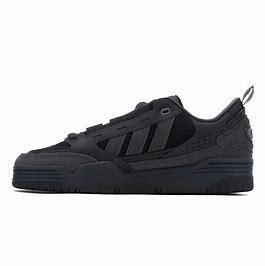
Brand: Adidas
Model: ADI2000